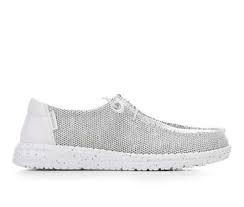
Label: Boat